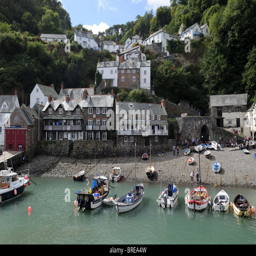
clovelly traditional fishing village from the harbour england gb